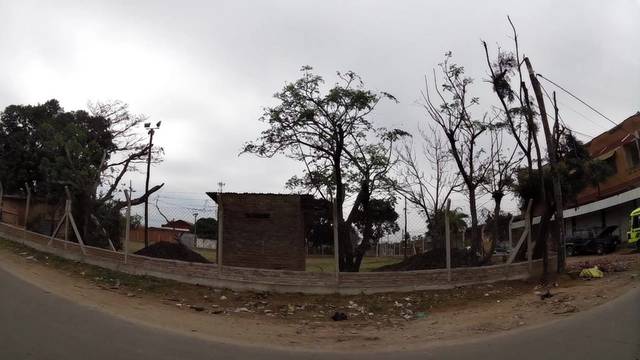
Region: Bolivia
Coordinates: -17.827, -63.17